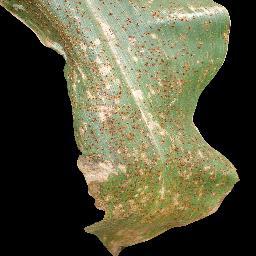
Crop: corn
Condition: (maize)_common_rust